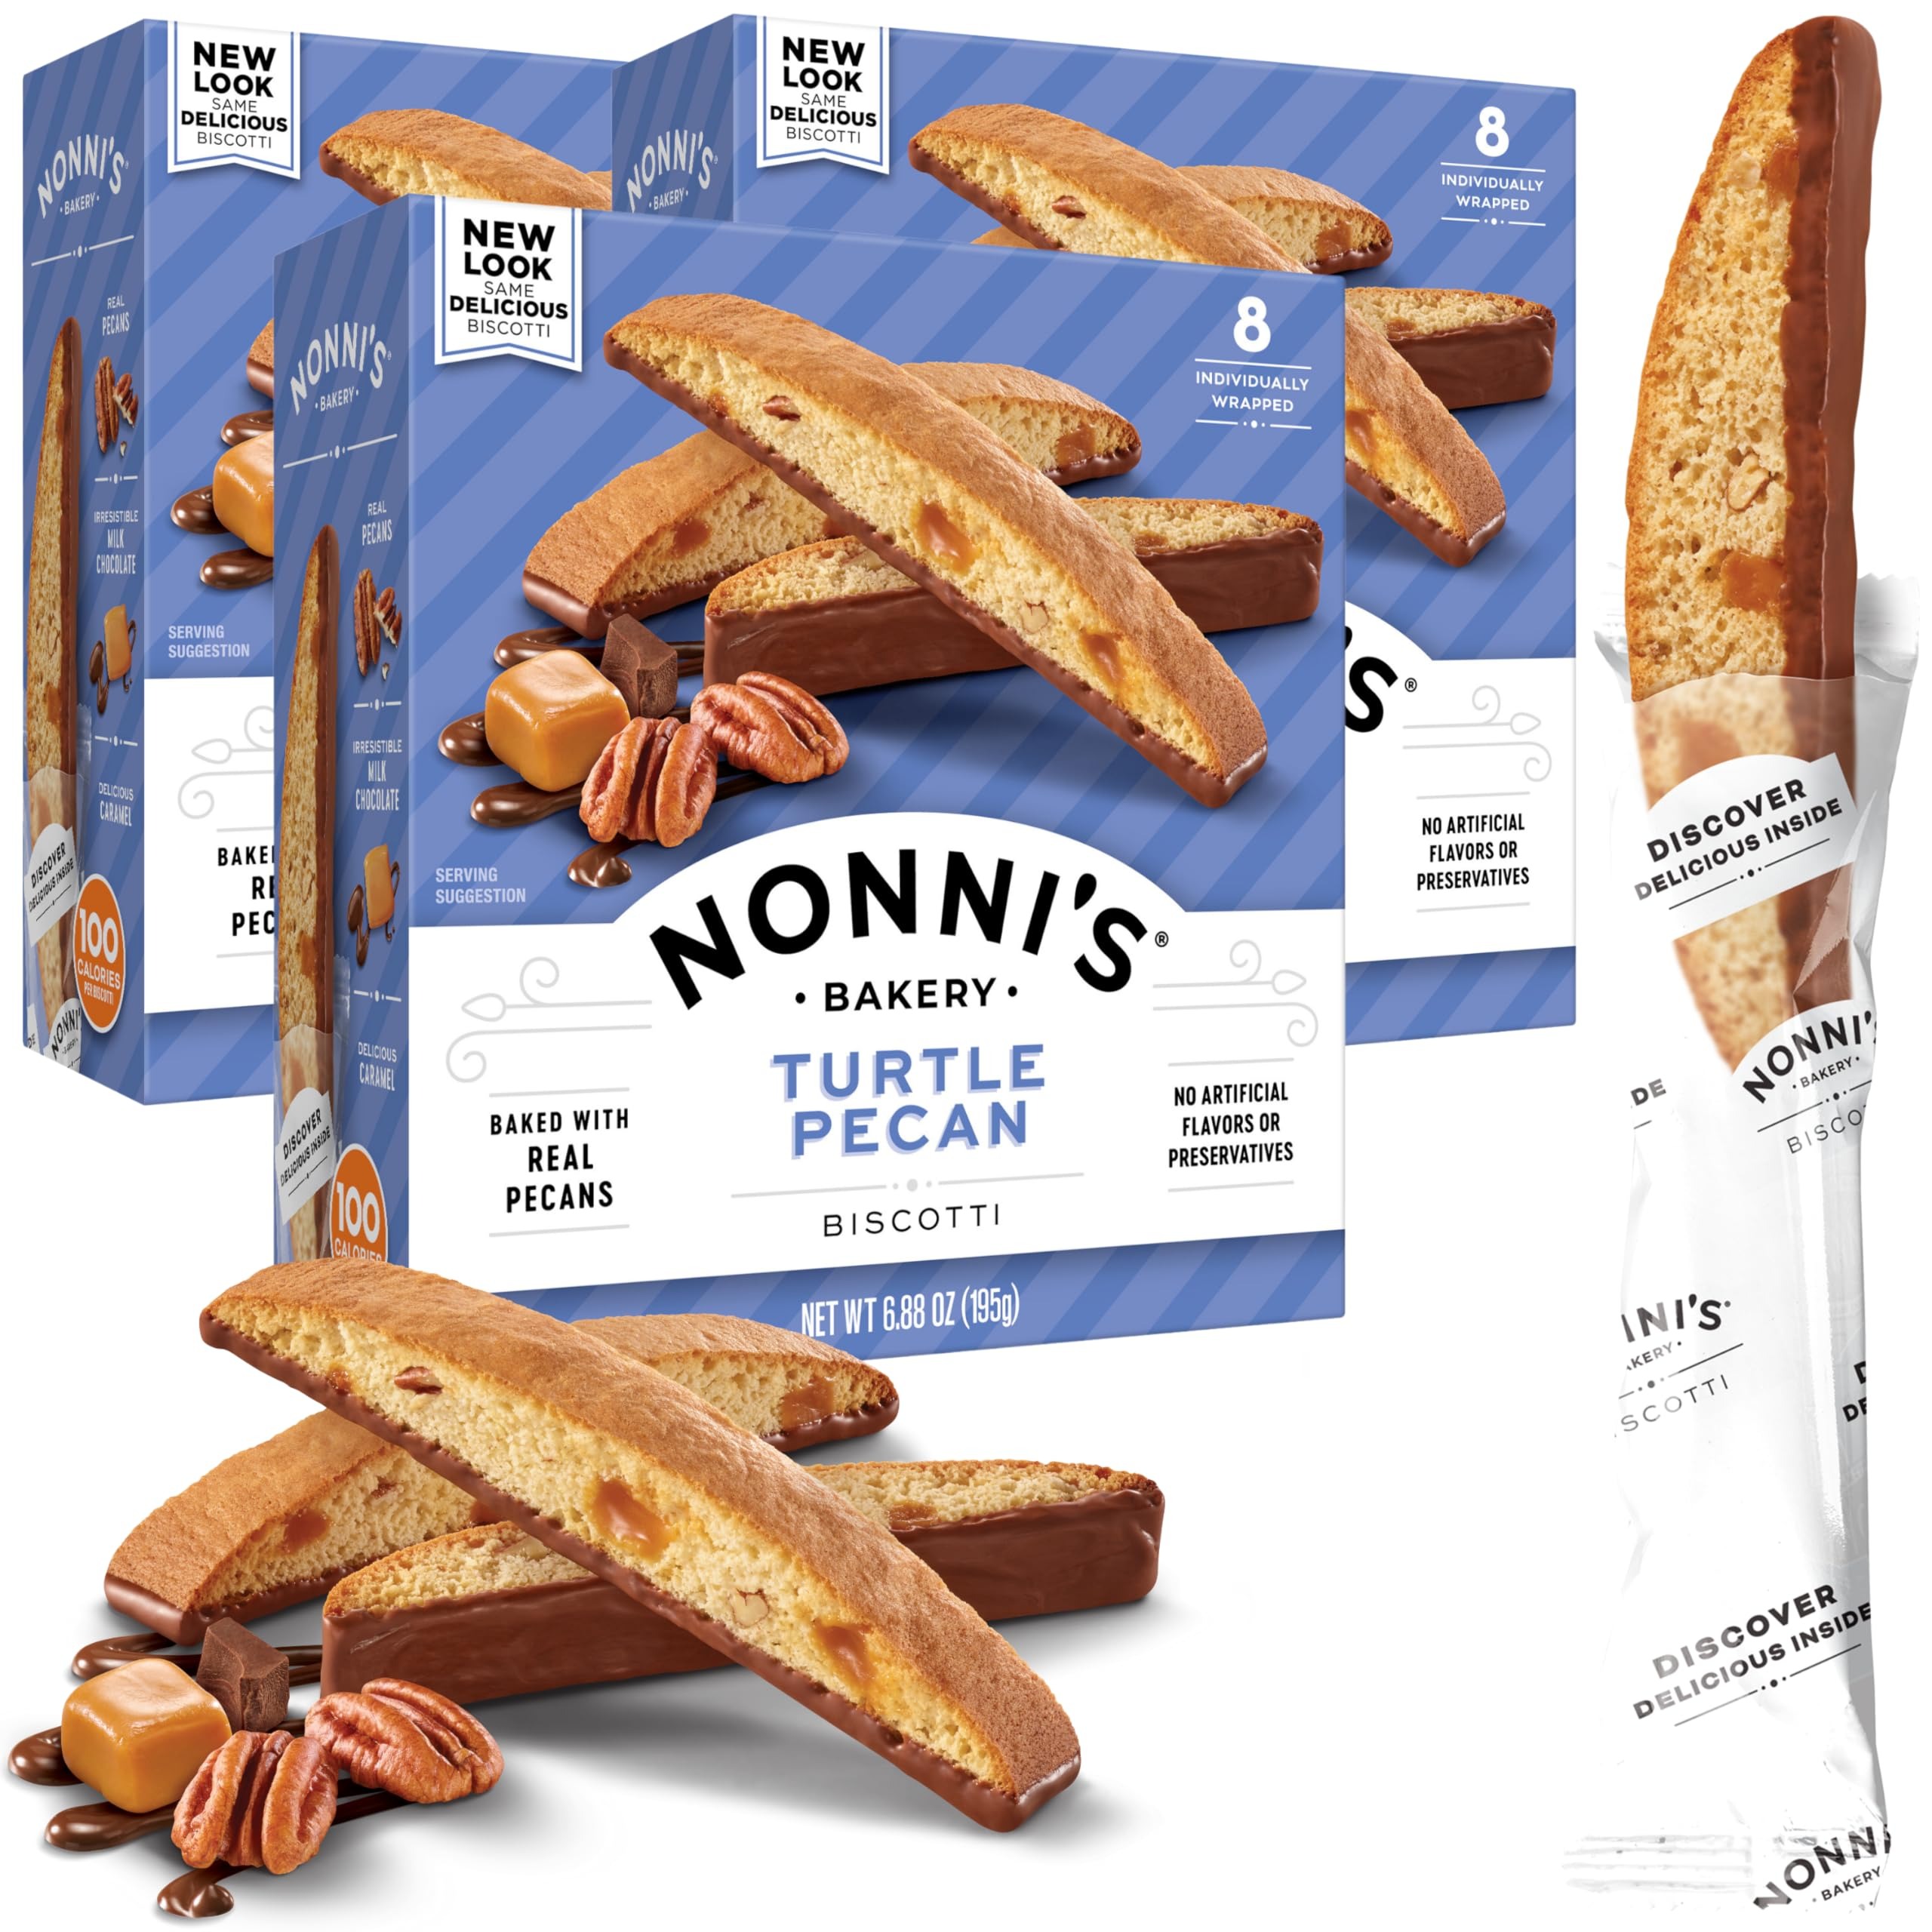
Item Name: Nonni's Turtle Pecan Biscotti Italian Cookies - 3 Boxes Caramel Pecan Cookies Dipped in Milk Chocolate - Butter Pecan Biscotti Individually Wrapped Cookies - All Natural Ingredients - Kosher - 6.88 oz
Bullet Point 1: Biscotti With Love From Nonni’s - Enjoy your turtle pecan biscotti without the harmful additives and ingredients found in competitor cookies. We don’t use any artificial flavors and dip our cookies in real milk chocolate and load them with tasty pecans.
Bullet Point 2: Your Guilt-Free Treat - These turtle pecan biscotti cookies are low on calories. At 100 calories per biscotti, we bet you can’t have just one! Try your turtle pecan biscotti Italian cookies with coffee and fruit.
Bullet Point 3: The Perfect Treat With Coffee - Enjoy Nonni’s turtle pecan biscotti with your favorite espresso or coffee to find soothing comfort in our trusted Italian traditions. You’ll feel like you stepped right into Little Italy!
Bullet Point 4: Biscotti Individually Wrapped - Enjoy the trusted name of fine Italian tradition in every bite. Your fave turtle pecan Italian biscotti cookies are individually wrapped for extreme freshness. Perfect for lunches and on the go!
Bullet Point 5: Make Your Own Biscotti treat Basket - Are you fresh out of ready-made treat ideas? Never fear, Nonni’s is here! Add these scrumptious turtle pecan Italian biscotti cookies to Christmas stockings, baby shower treats, or hostess treats.
Bullet Point 6: Includes 3 Boxes of Nonni's Turtle Pecan Biscotti. Each box contains 8 Nonni's Turtle Pecan Biscotti.
Product Description: Enjoy Italian Tradition in Every Bite!<br><br> Imagine yourself in Tuscany sipping on real Italian espresso and enjoying homemade fresh biscotti. Now you can enjoy the age-old tradition of famous Italian baking in the comfort of your home. Enjoy a little taste of Tuscany with Nonni’s biscotti Italian cookies.<br><br> Why Nonni’s?<br> Gourmet Dark Chocolate - Baked to perfection and drizzled in our famous dark chocolate icing. What’s not to love?<br> Individually Wrapped - Bring these individually wrapped biscotti cookies to school, work, or your next family party. Don’t worry; we won’t anyone you didnt bake these yourself. Finest Italian Ingredients - We’ve spared no expense! Our turtle pecan biscotti cookies are baked with the freshest, most wholesome ingredients without any artificial flavors. Authentic Italian Treat - Now, you can enjoy your favorite tried and true Italian biscotti snack from the comfort of your living room.<br><br> Serving Instructions: Options to serve our famous biscotti cookies are limitless. Serve alone, with ice cream, on the side of a fresh fruit platter, in a parfait, and more!<br><br> Check out our brand for more of our tasty Italian treats!
Value: 20.64
Unit: Ounce

Price: 5.99